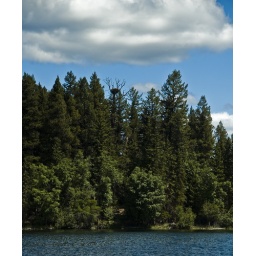
Eagle's nest near the shoreline on bridge lake